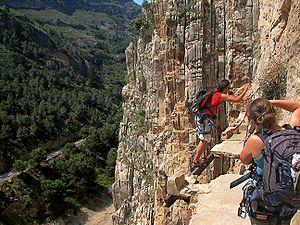
Le Caminito del Rey est une randonnée sur une passerelle aménagée le long d'une paroi escarpée du Desfiladero de los Gaitanes dans le parc naturel de Los Ardales, au sud de l'Espagne. Situé à flanc de falaise, dans les gorges d'El Chorro, où coule la rivière Guadalhorce, ce chemin a été construit entre 1901 et 1905, pour les besoins de la construction de deux barrages hydroélectriques.